Slavotin Point

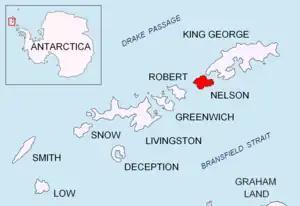
Location of Nelson Island in the South Shetland Islands.

Slavotin Point (‘Nos Slavotin’ \'nos 'sla-vo-tin\) is the low rocky point on the southeast coast of Nelson Island in the South Shetland Islands, Antarctica forming the east side of the entrance to Tuida Cove and the west side of the entrance to Vichina Cove.